Damascus

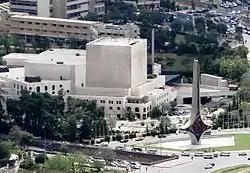
The Damascus Opera House, opened in 2004

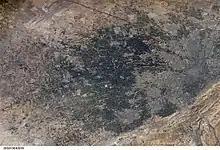
Damascus in 2006, taken from the International Space Station

The Ottomans remained for the next 400 years, except for a brief occupation by Ibrahim Pasha of Egypt from 1832 to 1840. Because of its importance as the point of departure for one of the two great Hajj caravans to Mecca, Damascus was treated with more attention by the Porte than its size might have warranted—for most of this period, Aleppo was more populous and commercially more important. In 1559 the western building of Sulaymaniyya Takiyya, comprising a mosque and khan for pilgrims on the road to Mecca, was completed to a design by the famous Ottoman architect Mimar Sinan, and soon afterward the Salimiyya Madrasa was built adjoining it.